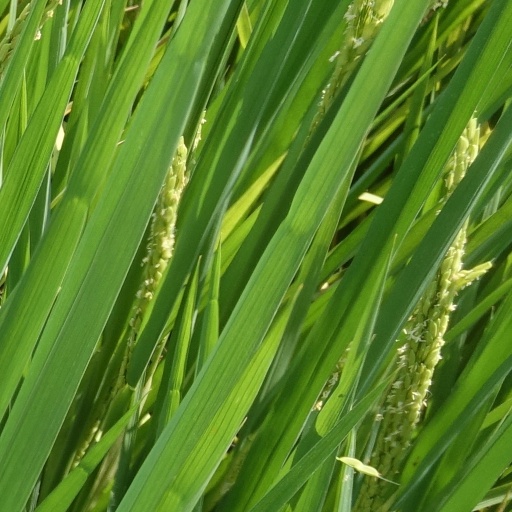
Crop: rice